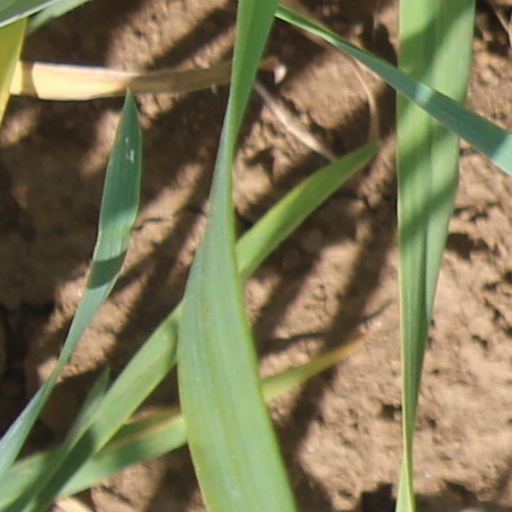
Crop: wheat